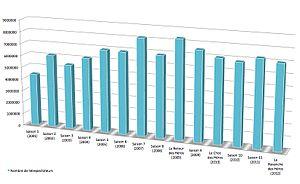
Graphique des audiences de Koh-Lanta
Koh-Lanta : Caramoan est la 8ᵉ édition régulière de l'émission de téléréalité Koh-Lanta. Le tournage a commencé fin mars sur un archipel philippin, sur la péninsule de Caramoan, en Asie. Cette saison a été diffusée du vendredi 4 juillet 2008 au samedi 20 septembre 2008 sur TF1. Les deux tribus initiales étaient Tayak et Mingao. C'est Christelle qui a remporté cette édition face à Frédéric, et ainsi remporté 100 000 €.
Koh-Lanta : Palau est la 9ᵉ édition régulière de l'émission de téléréalité Koh-Lanta. Elle se déroule en Micronésie, sur de petites îles de la République des Palaos. Cette saison a été diffusée du vendredi 28 août 2009 au vendredi 30 octobre 2009 sur TF1. Les deux tribus initiales étaient Koror et Mawaï. C’est Christina qui a remporté cette édition face à Patrick, et a ainsi remporté 100 000 €.
Koh-Lanta : Pacifique est la 5ᵉ édition régulière de l'émission de téléréalité Koh-Lanta. Elle s'est déroulée sur des îlots près de l'île des Pins en Nouvelle-Calédonie. Cette saison a été diffusée du vendredi 1ᵉʳ juillet 2005 au mardi 6 septembre 2005 sur TF1. Les deux tribus initiales étaient Kanawa et Kumo. C'est Clémence qui a remporté cette édition face à Francis, et ainsi remporté 100 000 €.
Koh-Lanta : Vanuatu est la 6ᵉ édition régulière de l'émission de téléréalité Koh-Lanta. Elle s'est déroulée au Vanuatu. Cette saison a été diffusée du vendredi 21 juillet 2006 au mardi 5 septembre 2006 sur TF1. Elle a ainsi débuté plus tard que les autres années pour cause de Coupe du monde de football 2006. Les deux tribus initiales étaient Mosso et Tana. C'est François-David qui a remporté cette édition face à Émilie, et a ainsi remporté 100 000 €.
Koh-Lanta : Panama est la 4ᵉ édition régulière de l'émission de téléréalité Koh-Lanta. Comme la saison 3, elle s'est déroulée au Panama, mais dans l'archipel de Las Perlas. Elle a été diffusée du vendredi 2 juillet 2004 au mardi 31 août 2004 sur TF1. Les deux tribus initiales étaient Mogo et Chapera. C'est Philippe qui a remporté cette édition face à Linda, et ainsi remporté 100 000 €.
Koh-Lanta : Le Retour des héros est la première édition spéciale de l'émission de téléréalité Koh-Lanta qui se déroule en Amazonie. Le tournage a débuté le dimanche 5 octobre 2008 et duré trois semaines, pour une diffusion sur TF1 du mardi 13 janvier 2009 au vendredi 13 février 2009 sous forme de neuf émissions. Contrairement aux saisons précédentes, cette saison rassemble des anciens candidats de l'émission, et ne compte que quatorze candidats. Les deux tribus initiales étaient Jacaré et Tupan. C'est Romuald, ancien candidat de la saison 4, qui a remporté cette édition spéciale face à Jade, ancienne candidate de la saison 7, et ainsi remporté 100 000 €.
Koh Lanta : Raja Ampat est la 11ᵉ édition régulière de l'émission de téléréalité Koh-Lanta, présentée par Denis Brogniart. Elle a été diffusée du 9 septembre 2011 au 16 décembre 2011 sur TF1 et s'est déroulée en Indonésie, dans l'archipel de Raja Ampat. Les 20 candidats étaient âgés de 20 à 65 ans. Les deux tribus initiales étaient Mambok et Wasaï. C'est Gérard qui a remporté cette édition face à Teheiura, et ainsi remporté 100 000 €.
Koh-Lanta : La Revanche des héros est la troisième édition spéciale de l'émission de téléréalité Koh-Lanta, qui s'est déroulée au Cambodge. Le tournage s'est effectué début 2012. Présentée par Denis Brogniart, l'émission a été diffusée sur TF1 du 6 avril 2012 au 1ᵉʳ juin 2012. Cette édition a rassemblé 16 anciens candidats. Tous avaient déjà perdu, et voulaient prendre leur revanche. Aucun ancien gagnant n’a intégré le casting. Les deux tribus initiales étaient Nekmao et Klahan. C'est Bertrand Bolle, ancien candidat de la saison 8, qui a remporté cette édition spéciale face à Claude Dartois, ancien candidat de la saison 10, et ainsi remporté 100 000 €.
Koh-Lanta : Nicoya est la 2ᵉ édition de l'émission de téléréalité Koh-Lanta. Cette émission s'est déroulée au Costa Rica, sur la péninsule de Nicoya, plus précisément dans la réserve de Curu. Cette saison a été diffusée du vendredi 28 juin 2002 au vendredi 13 septembre 2002 sur TF1. Les deux tribus initiales étaient Tambor et Ventanas. C'est Amel qui a remporté cette édition face à Nicolas, et ainsi remporté 100 000 €.
Les Aventuriers de Koh-Lanta est la 1ʳᵉ saison de l'émission de téléréalité française Koh-Lanta. Elle s'est déroulée en Thaïlande, sur l'île de Koh Lanta, et a été diffusée du samedi 4 août 2001 au samedi 22 septembre 2001 sur TF1 en access prime time. Les deux tribus initiales étaient Korok et Lanta-naï. Le gagnant, Gilles, remporta la somme de 100 000 € et la finaliste, Guénaëlle, remporta 50 000 €.
Koh-Lanta : Le Choc des héros est la deuxième édition spéciale de l'émission de téléréalité Koh-Lanta qui se déroule sur le territoire français, en Nouvelle-Calédonie, comme la cinquième saison, mais cette fois dans la province Nord, dans l'archipel de Malabou sur la commune de Poum. Le tournage a débuté le jeudi 17 novembre 2009, pour une diffusion sur TF1 à partir du 26 mars 2010 jusqu'au 21 mai 2010.
Koh-Lanta : Bocas del Toro est la 3ᵉ édition régulière de l'émission de téléréalité Koh-Lanta. Elle s'est déroulée au Panama dans l'archipel de Bocas del Toro. Cette saison a été diffusée du vendredi 6 juin 2003 au vendredi 29 août 2003 sur TF1. Les deux tribus initiales étaient Boro et Machiga. Ce sont Delphine et Isabelle qui ont remporté cette édition et se sont ainsi partagé la somme de 110 000 €.
Koh-Lanta : Viêtnam est la 10ᵉ édition régulière de l'émission de téléréalité Koh-Lanta, présentée par Denis Brogniart. Cette saison a été diffusée du 17 septembre 2010 au 17 décembre 2010 sur TF1 et s'est déroulée au Viêt Nam. Les deux tribus initiales étaient Do et Vang. C'est Philippe qui a remporté cette édition face à Claude, et ainsi remporté 100 000 €.